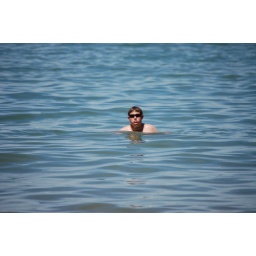
Big fish in the water off North Pond Beach. It's a Bull Fish!